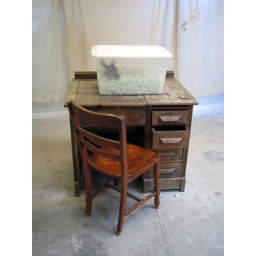
fawn in box (corresponds with field study drawings)